Philip Melanchthon

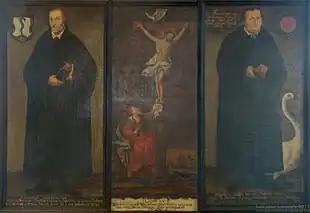
Melanchthon and Luther with Christ crucified in the middle

Already recognized as a reformer, he was opposed at Tübingen. He accepted a call to the University of Wittenberg from Martin Luther on the recommendation of his great-uncle, and became professor of Greek there in 1518 at the age of 21. He studied the Scriptures, especially of Paul, and evangelical doctrine. He attended the disputation of Leipzig (1519) as a spectator, but participated with his own comments. After his views were attacked by Johann Eck, he replied based on the authority of Scripture in his "Defensio contra Johannem Eckium" (Wittenberg, 1519).